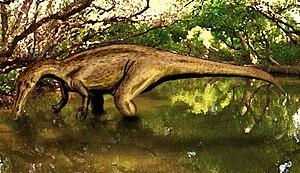
Suchomimus est un genre éteint de grands dinosaures Spinosauridae avec une mâchoire comparable à celle d'un crocodile.